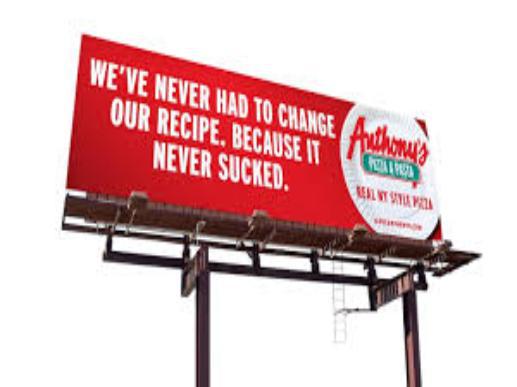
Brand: Anthony's Pizza
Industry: Food